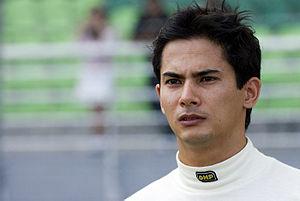
Alexander Charles Loong Yoong ou plus couramment Alex Yoong est un pilote automobile malaisien, qui a fait une courte carrière en Formule 1 et reste aujourd'hui le seul représentant de son pays à avoir couru en Grand Prix.